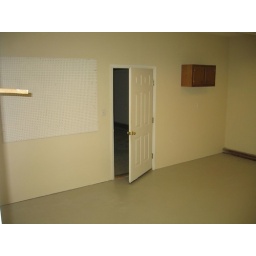
room in back of garage, looking out from kitchen door